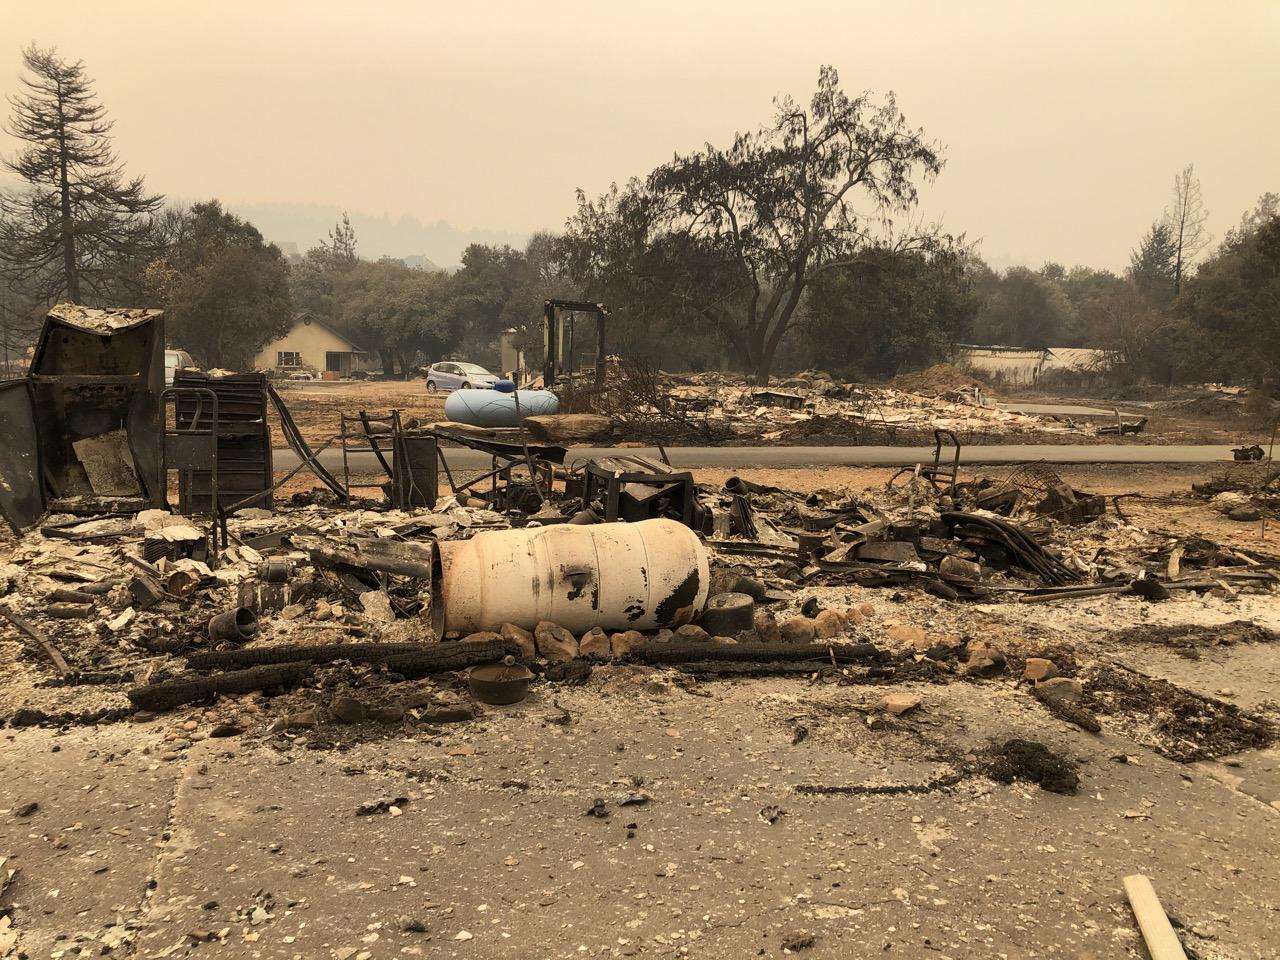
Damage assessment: destroyed